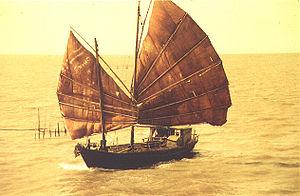
Un Sampan revient de la pêche, côte nord de Java
Un sampan est un type de bateau chinois ou malais en bois, à fond plat. Il est utilisé principalement en Asie du Sud-Est pour la pêche côtière, le cabotage ou comme habitation flottante permanente sur les eaux intérieures ou abrités.
Une voile est un assemblage de pièces de tissu, dont la taille peut varier de quelques mètres carrés à plusieurs centaines de mètres carrés, qui, grâce à l'action du vent, sert à faire avancer un véhicule. Les voiles sont utilisées sur des voiliers, planches à voile, mais aussi sur des véhicules terrestres.
Une jonque est un bateau traditionnel d'Asie, à coque compartimentée et à voiles aux « trois quarts » entièrement lattées « flottantes » et à amure glissante ou réversible.